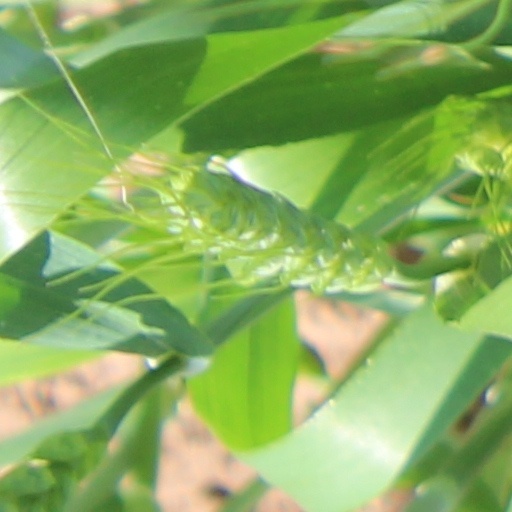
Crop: wheat